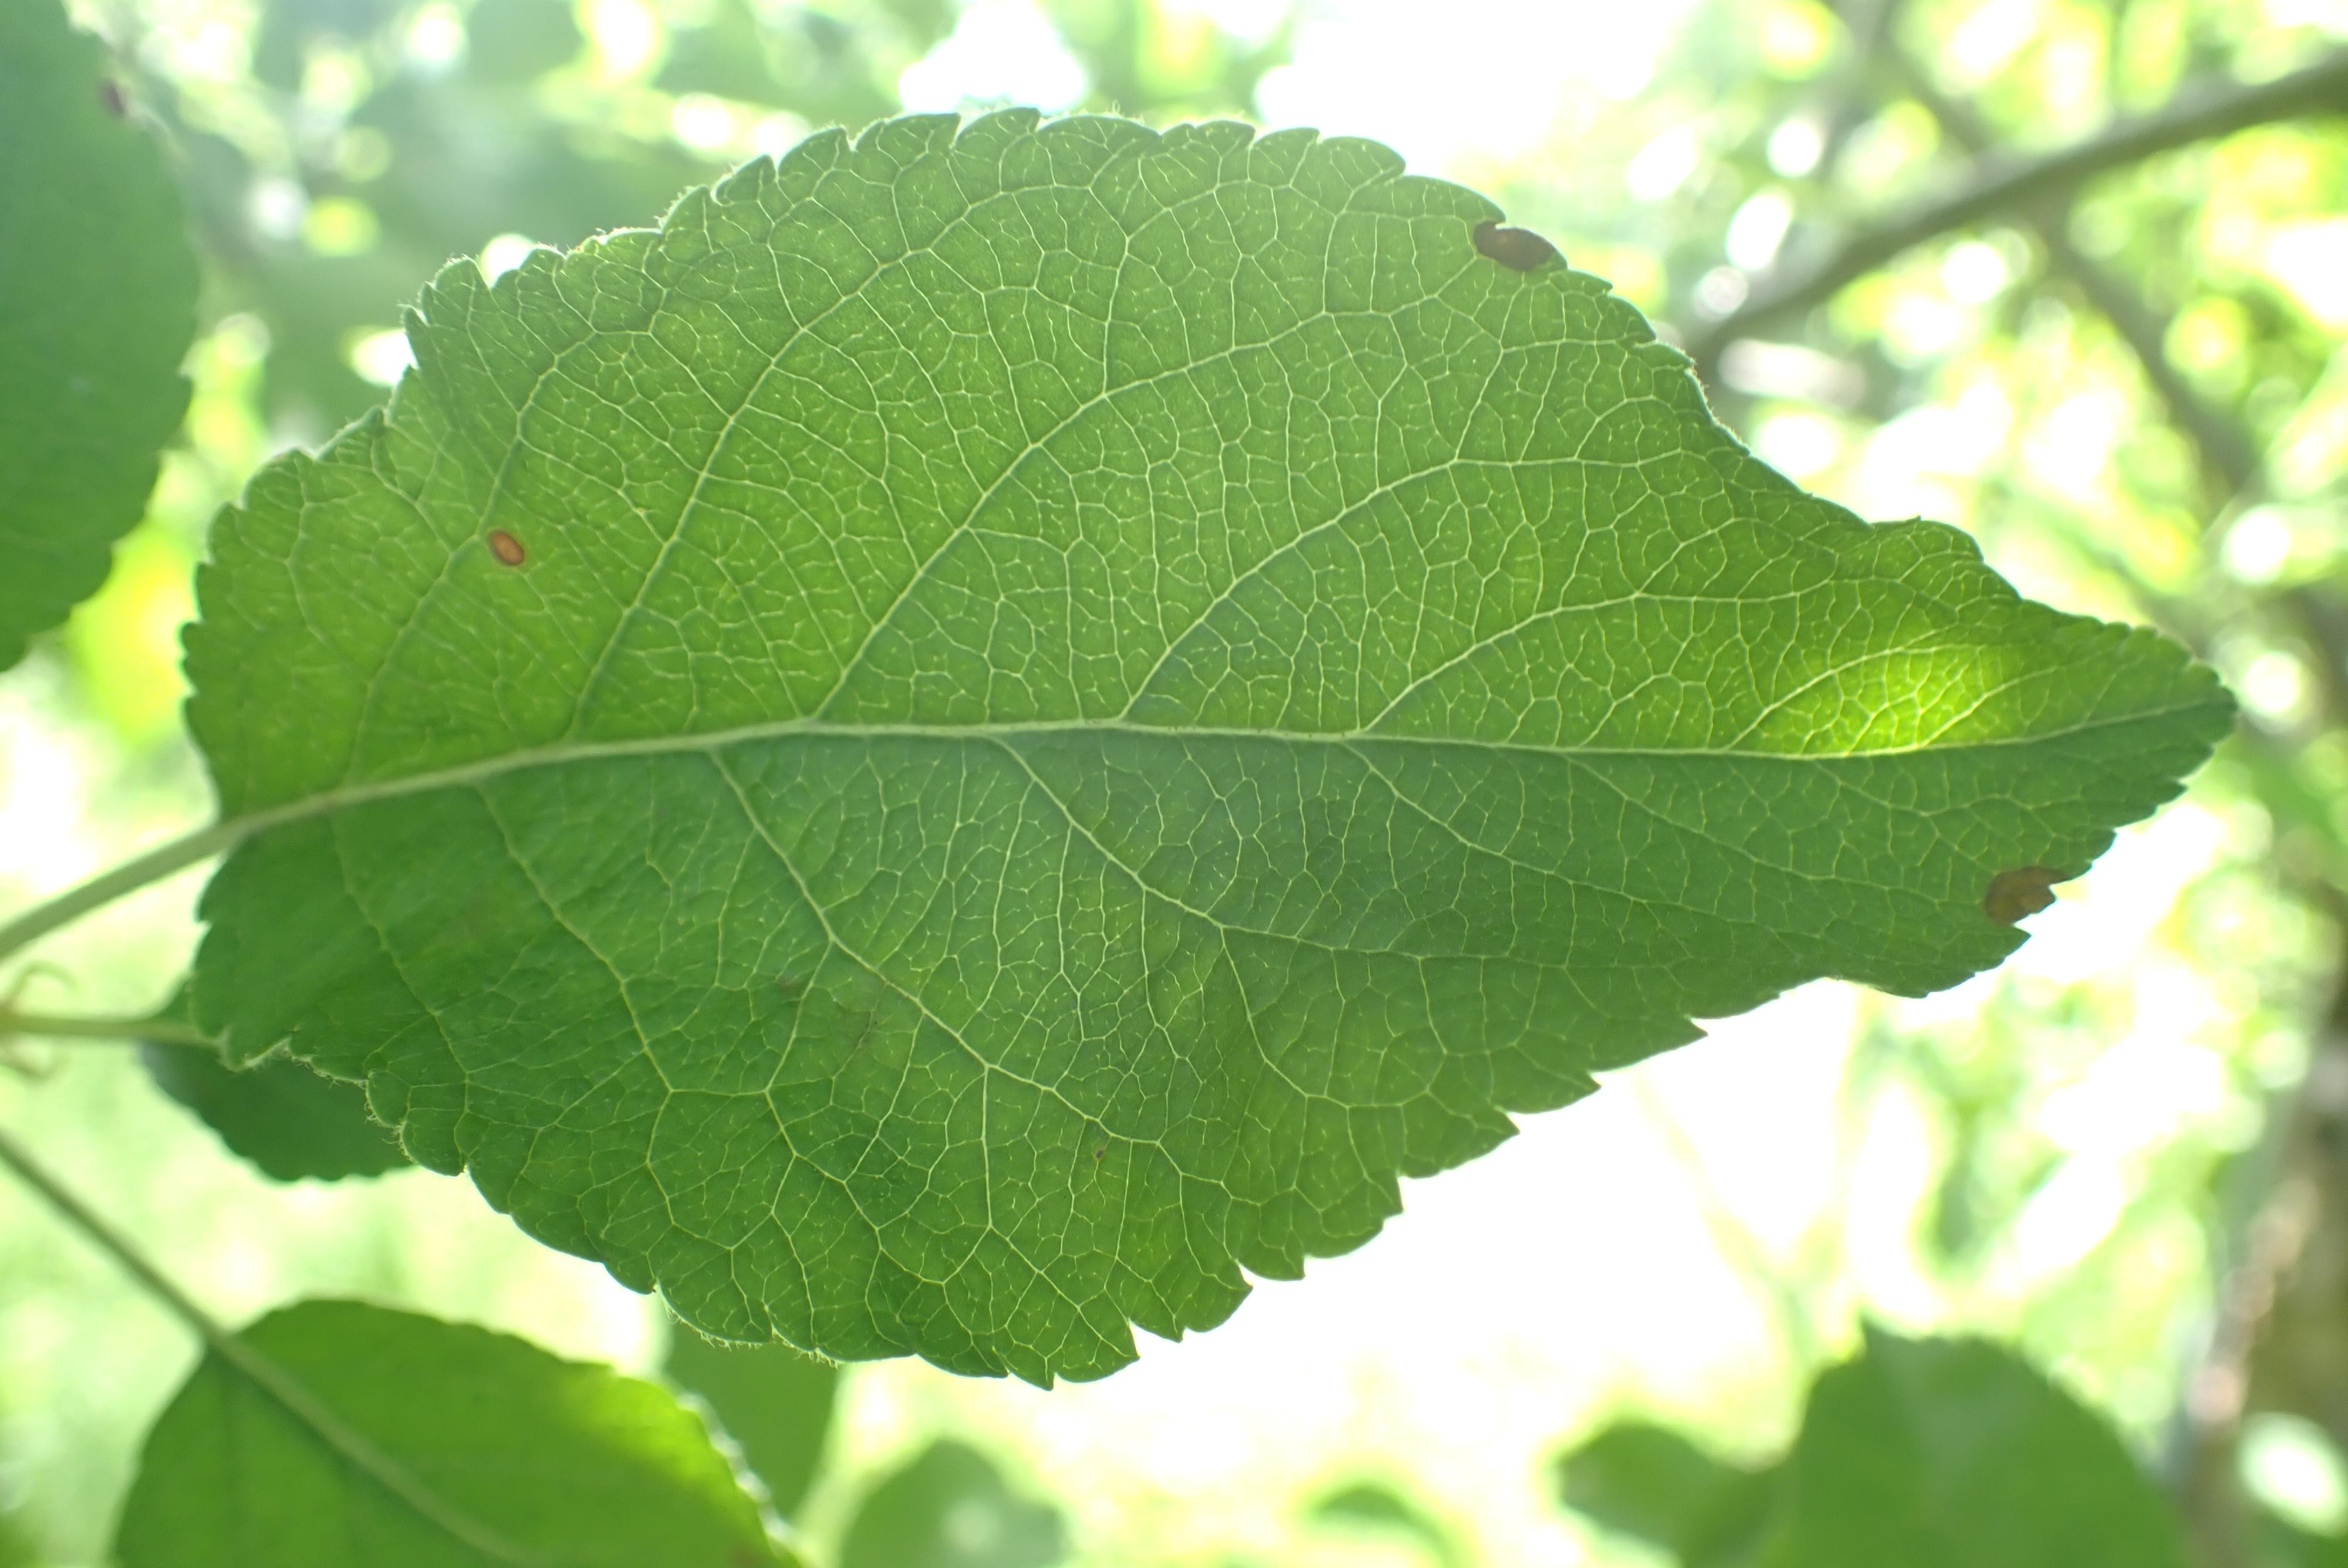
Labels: frog_eye_leaf_spot